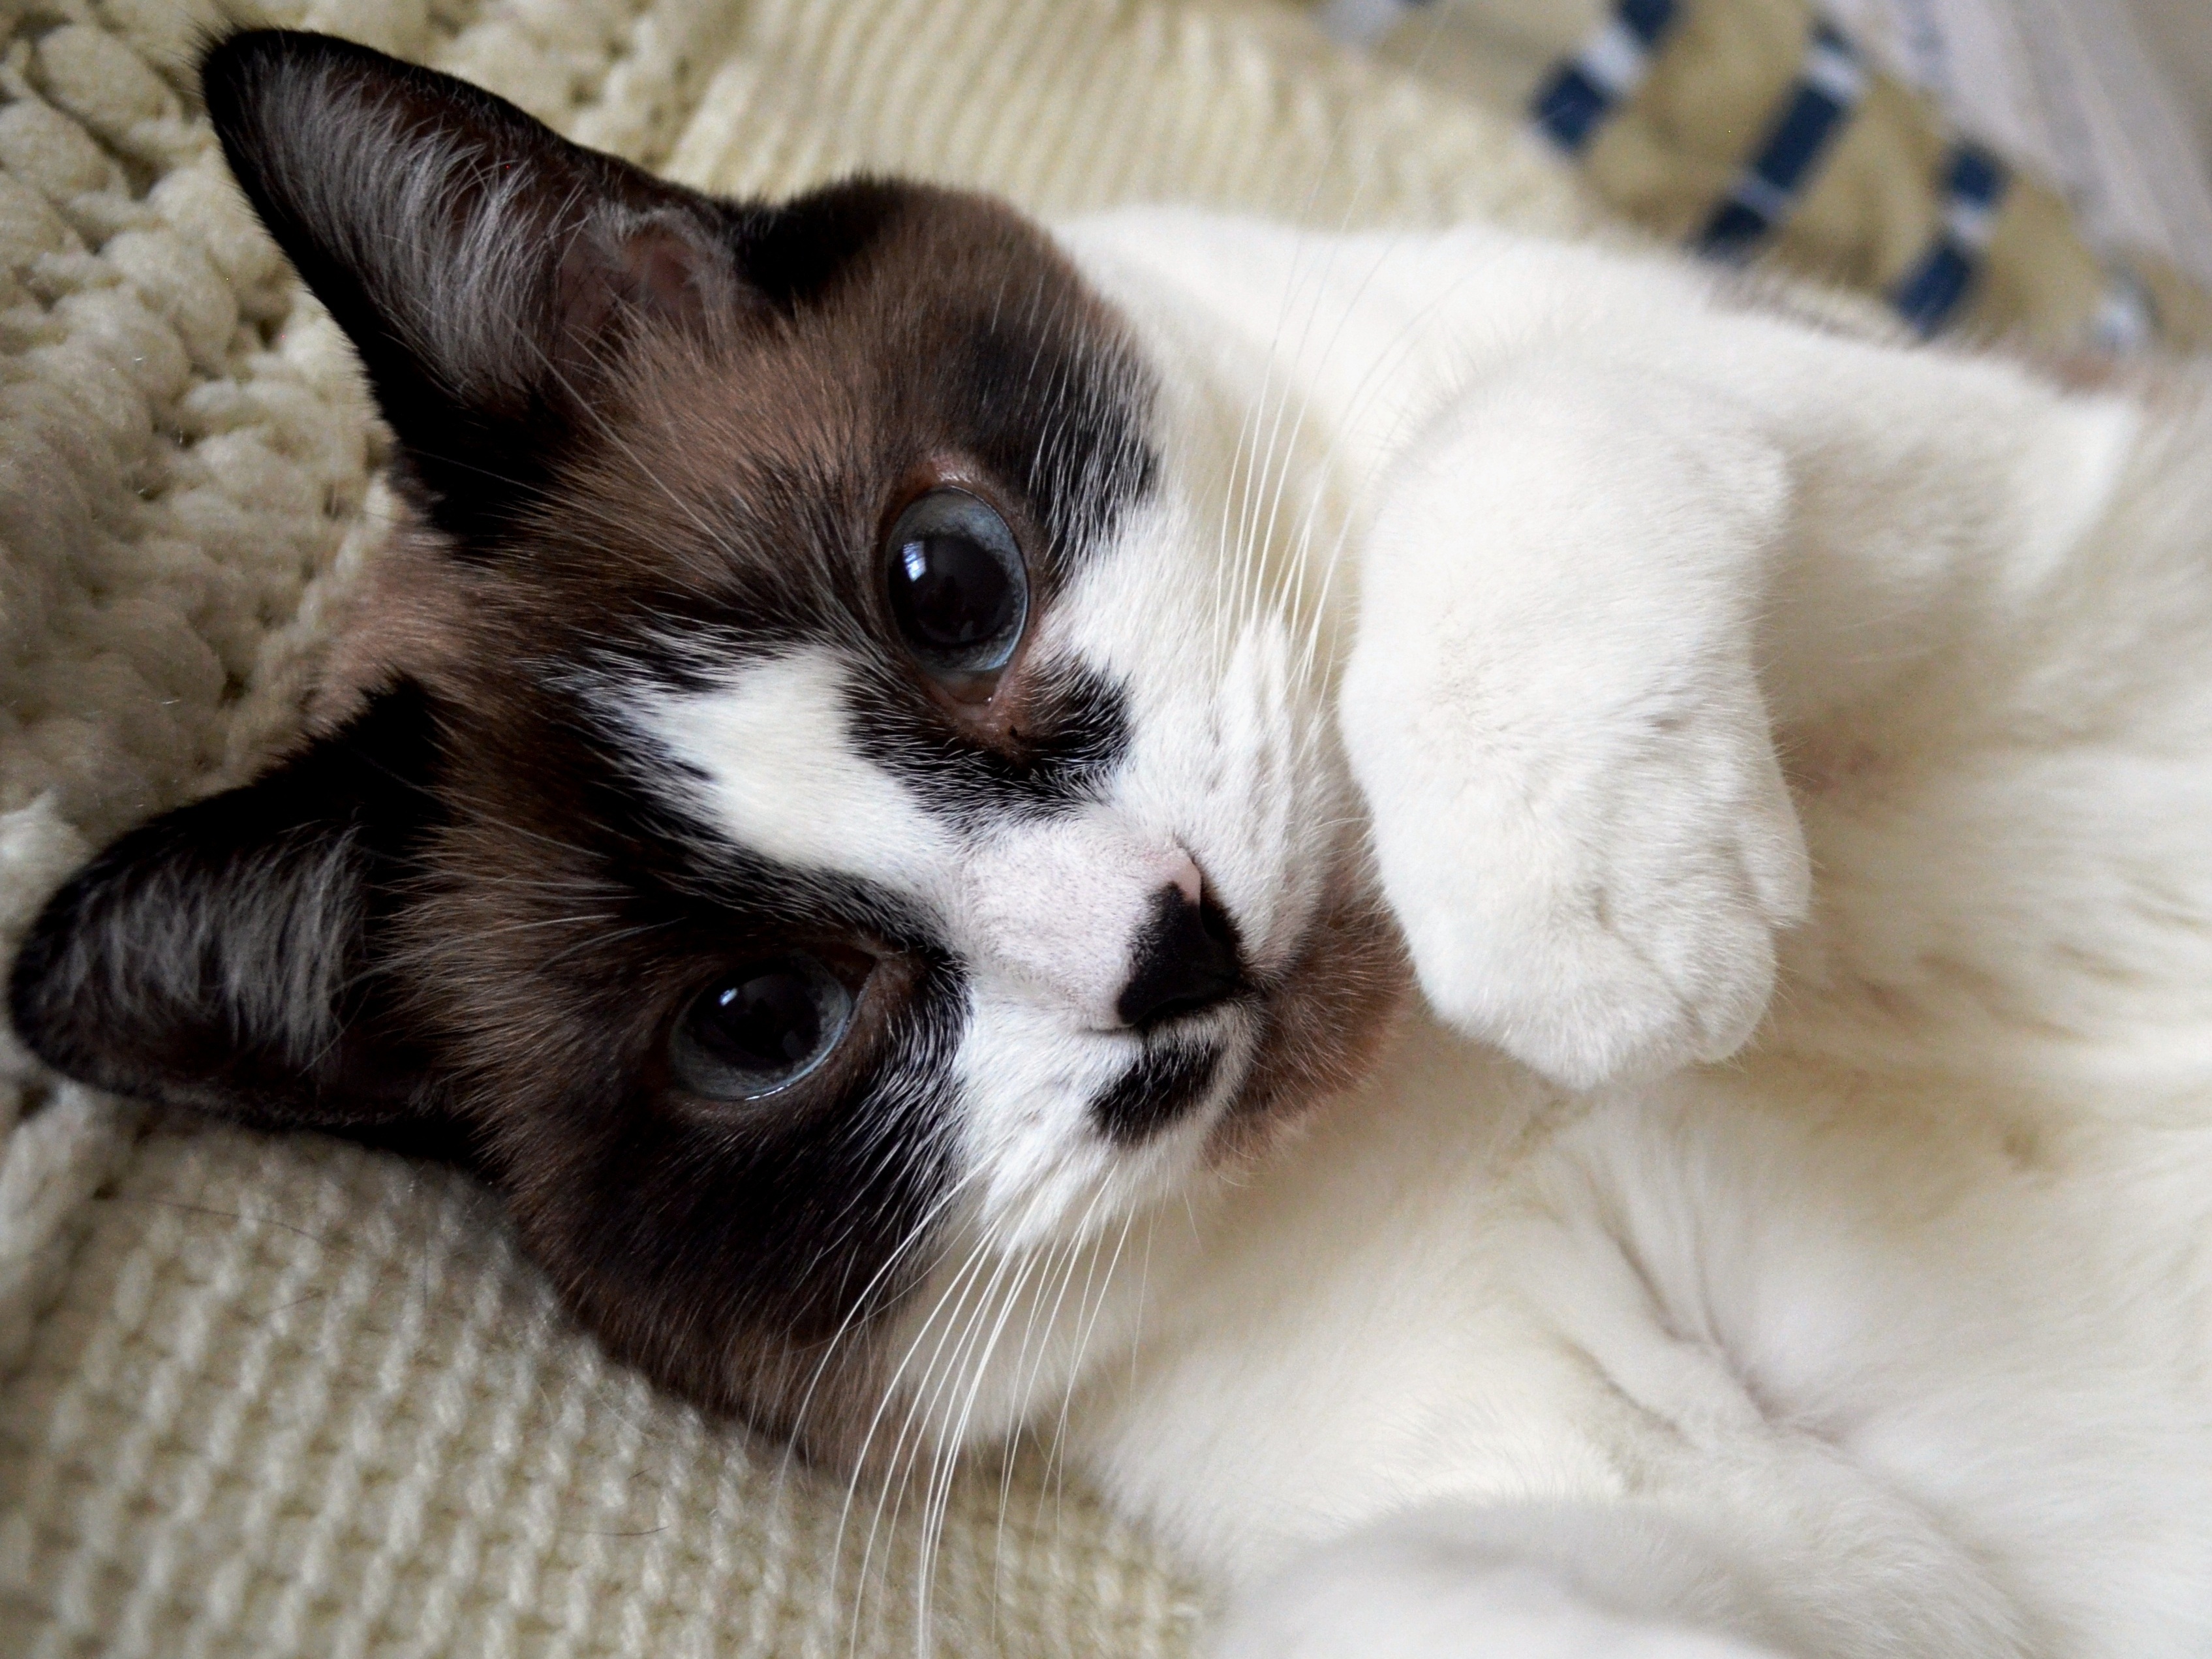
white, sweet, puppy, dog, animal, cute, pet, fluffy, cat, small, feline, mammal, whisker, playful, close up, whiskers, kitty, furry, little, vertebrate, mix, domestic, siamese, dog like mammal